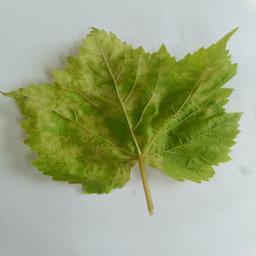
Label: Downy Mildew